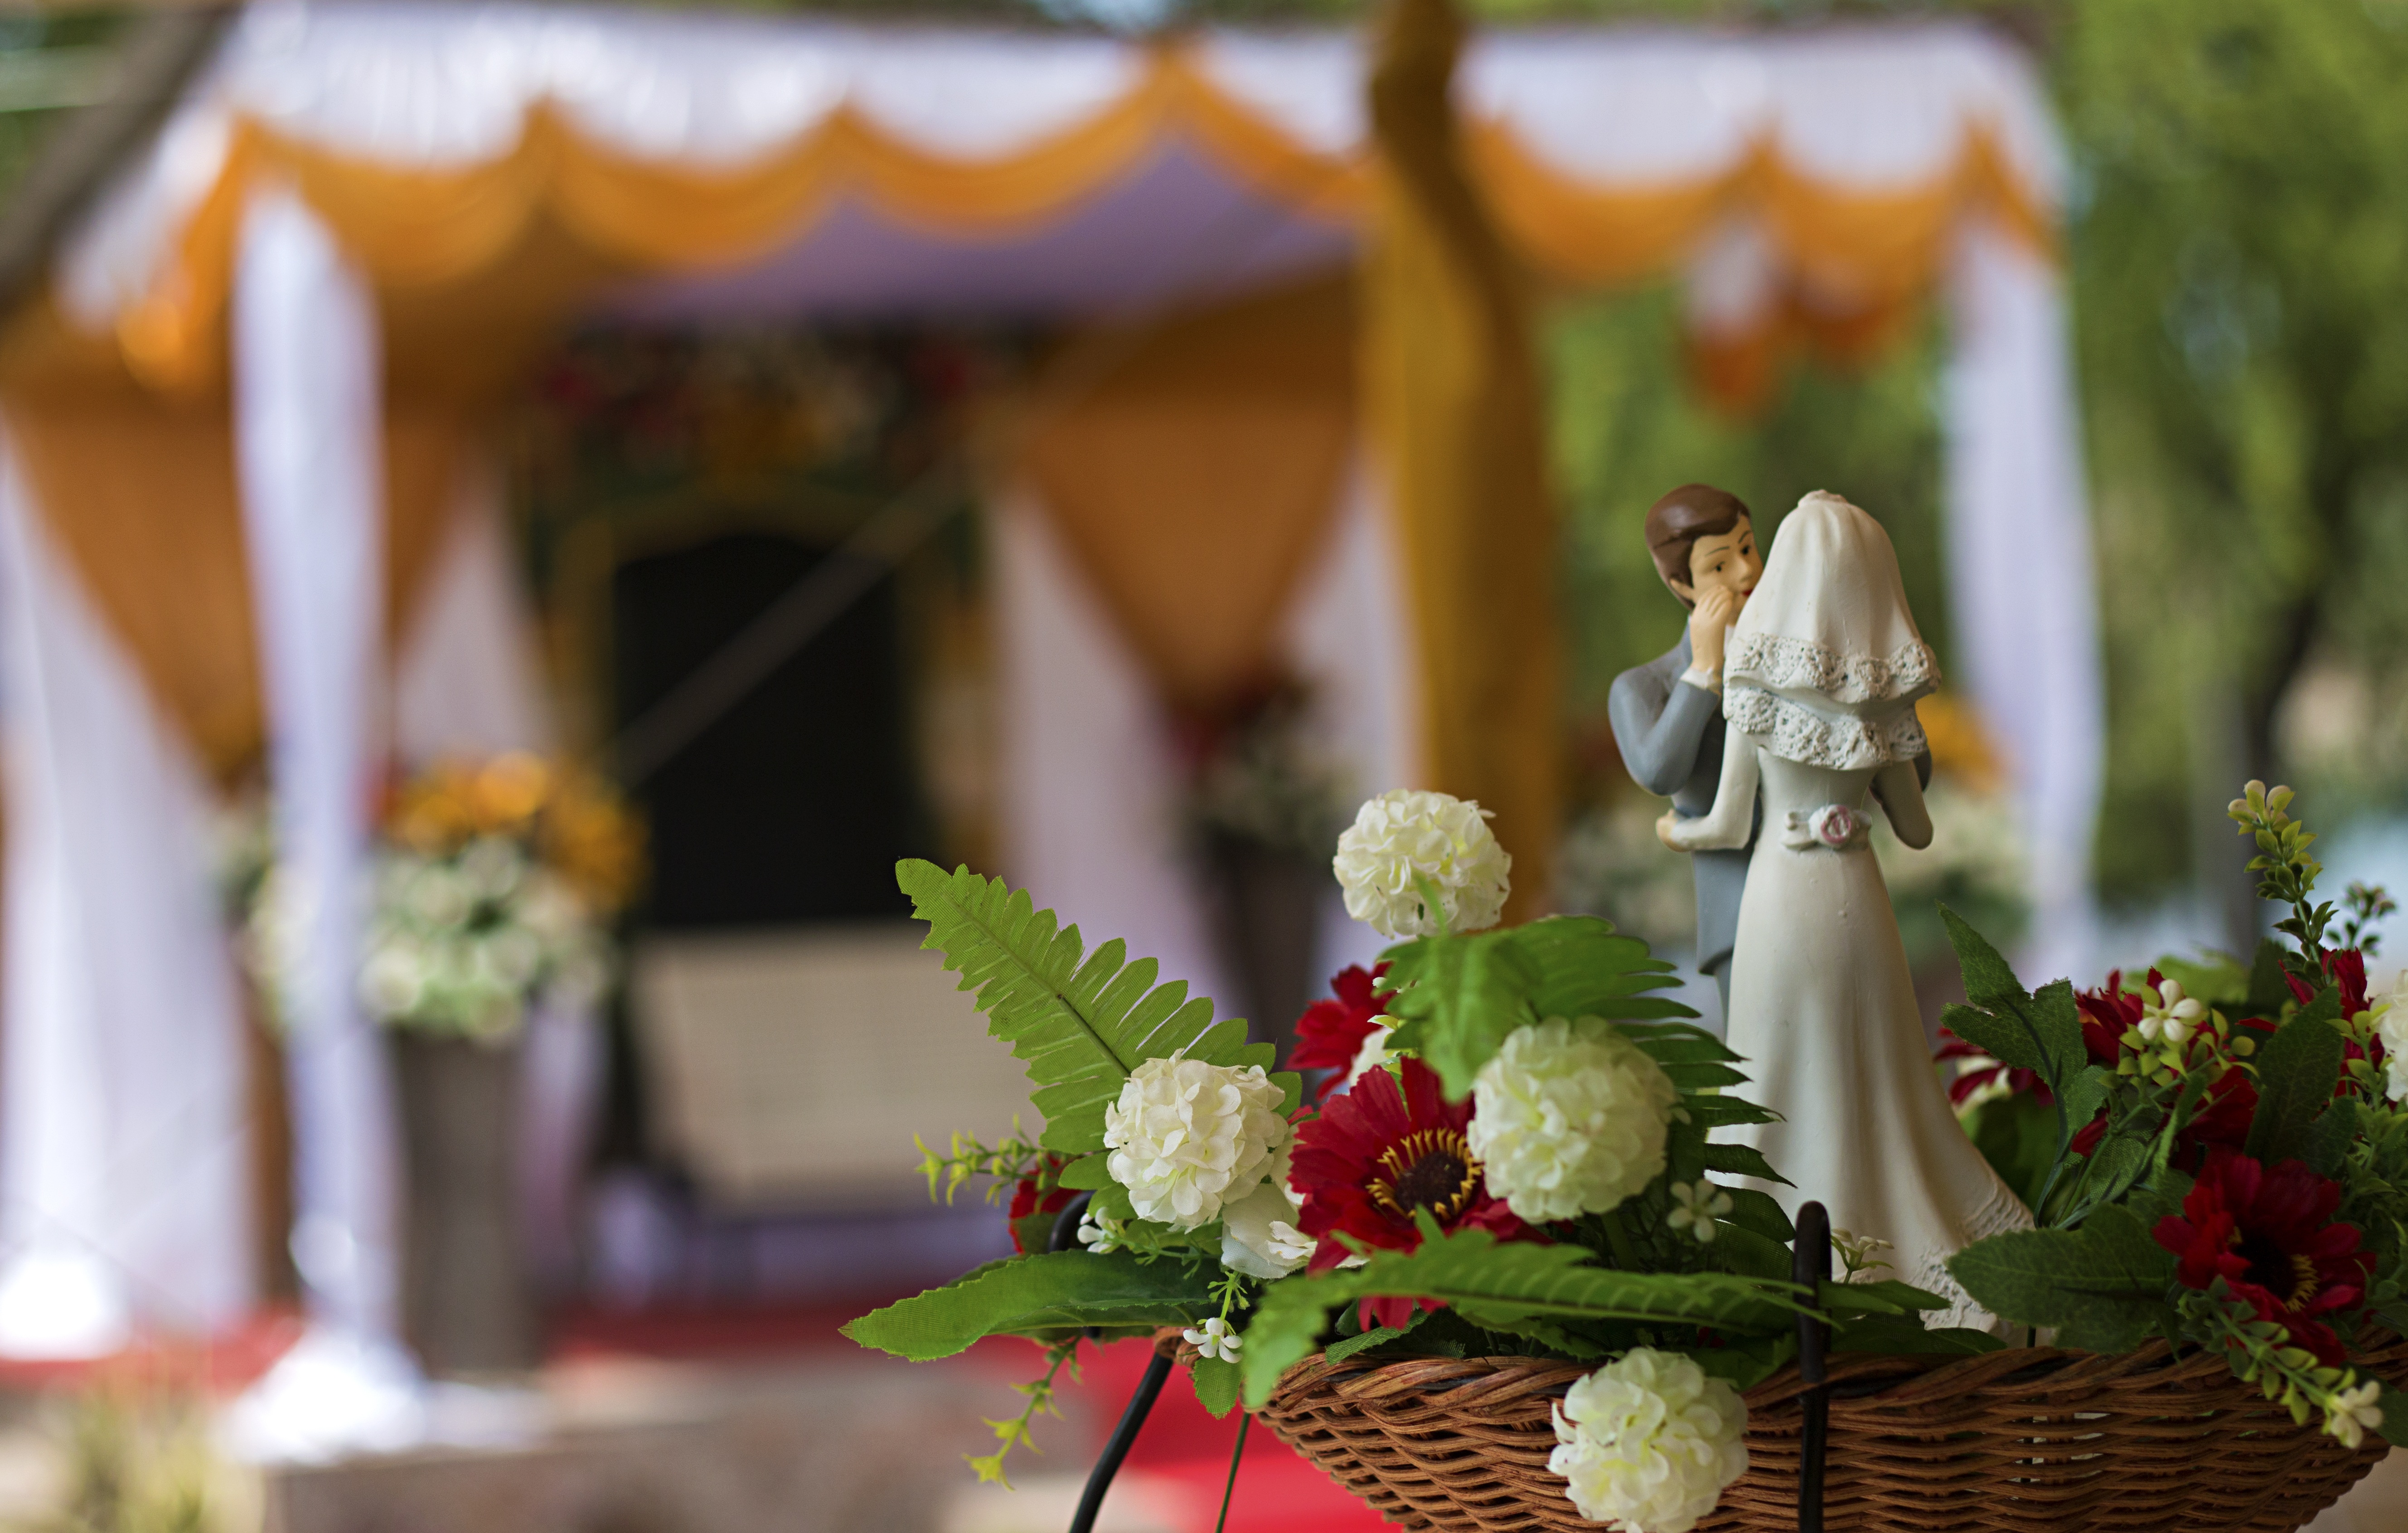
flower, golden, wedding, ceremony, floristry, decorate, floral design, flower arranging, anyversary, miniatur